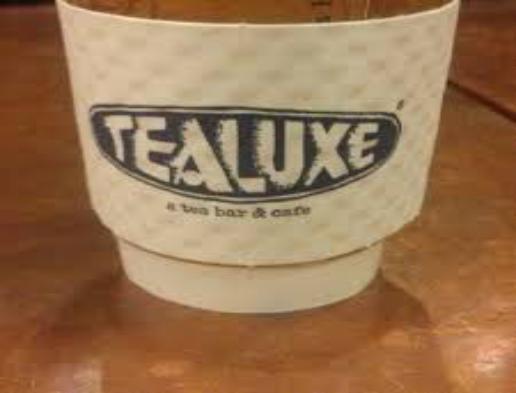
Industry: Food